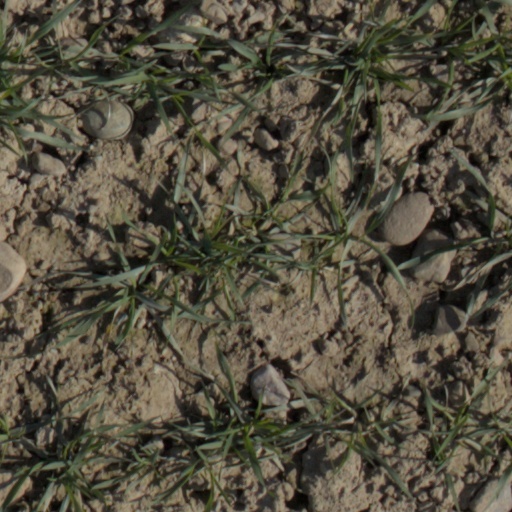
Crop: wheat